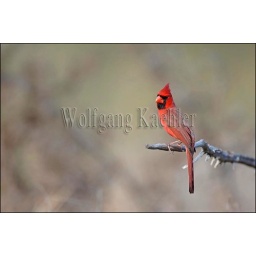
Usa, texas, hill country near hunt, northern cardinal, male in tree